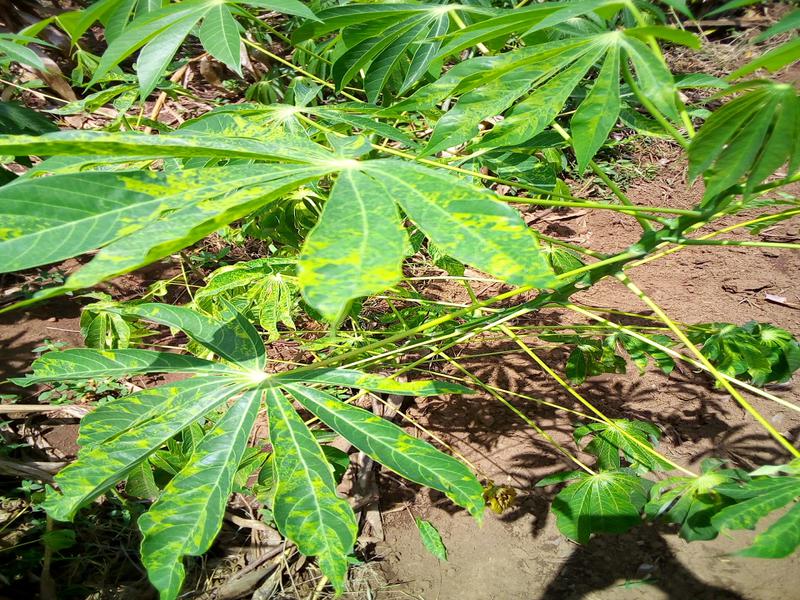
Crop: cassava
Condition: mosaic_disease